Marshe Rockett

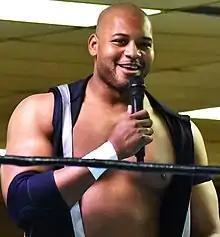
Rockett in March 2019

Marshé Rockett (born January 5, 1985) is an American professional wrestler signed to the National Wrestling Alliance (NWA), where he performs under the ring name Carnage as a member of Blunt Force Trauma, and is a former NWA World Tag Team Champion. He is known for his time with Impact Wrestling.